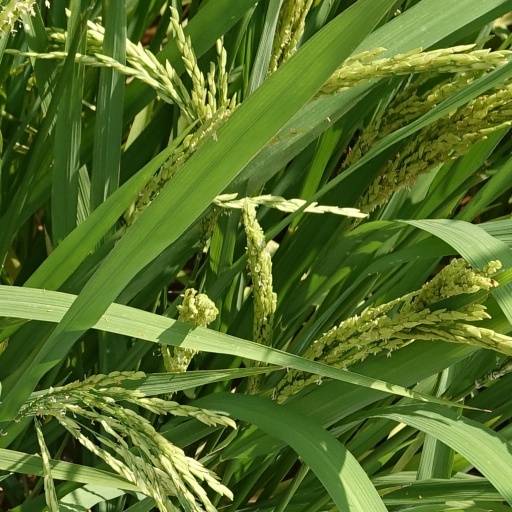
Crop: rice